History of Newcastle United F.C.

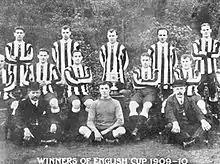
Newcastle's 1910 FA Cup winning team

The history of Newcastle United Football Club, an English professional association football club based in Newcastle upon Tyne, North East England, covers the club's entire history from its formation to the present day. Formed by a merger between Newcastle East End and Newcastle West End to become 'United' in 1892, the club was elected to the Football League, which they entered in 1893.